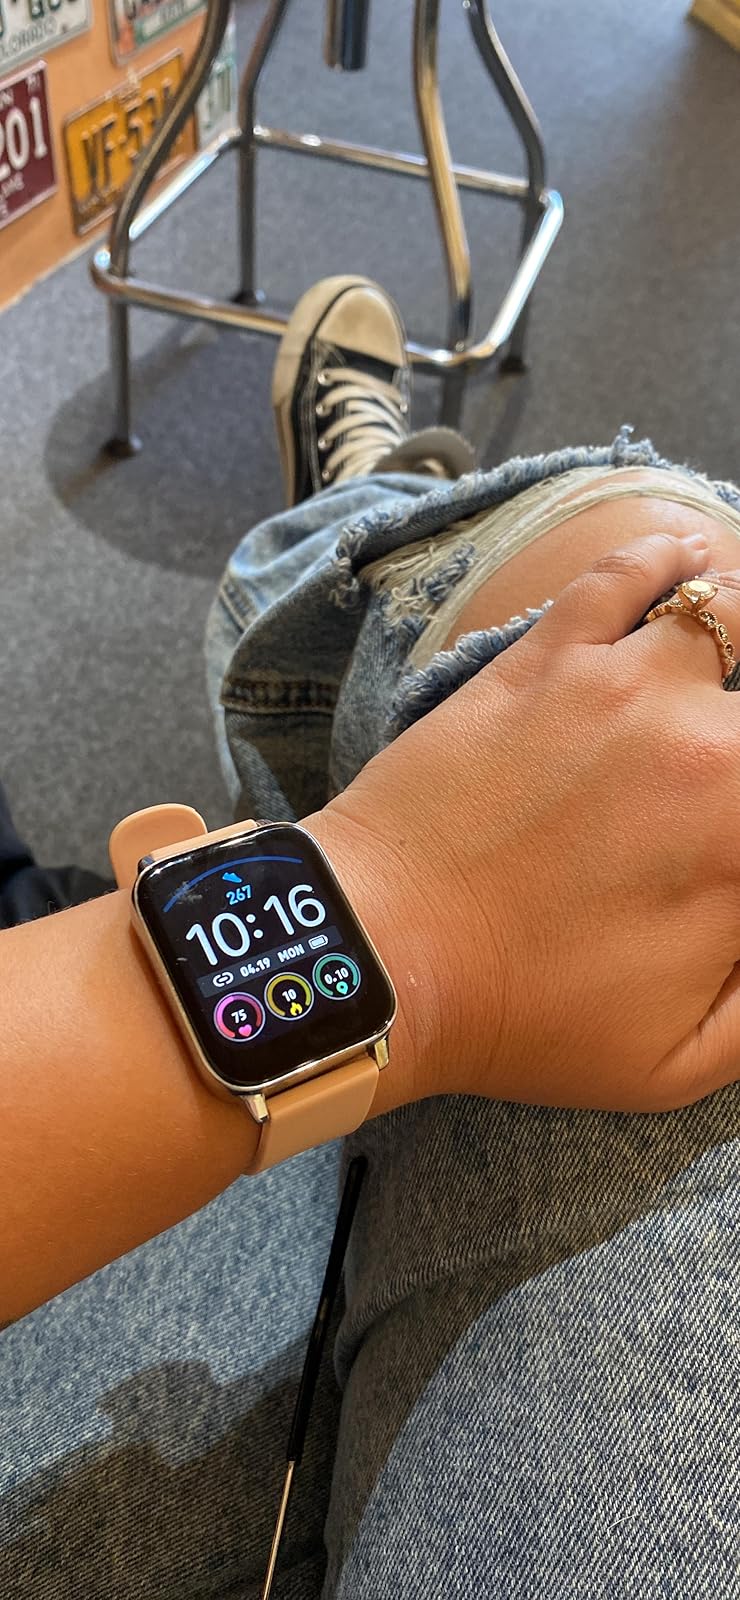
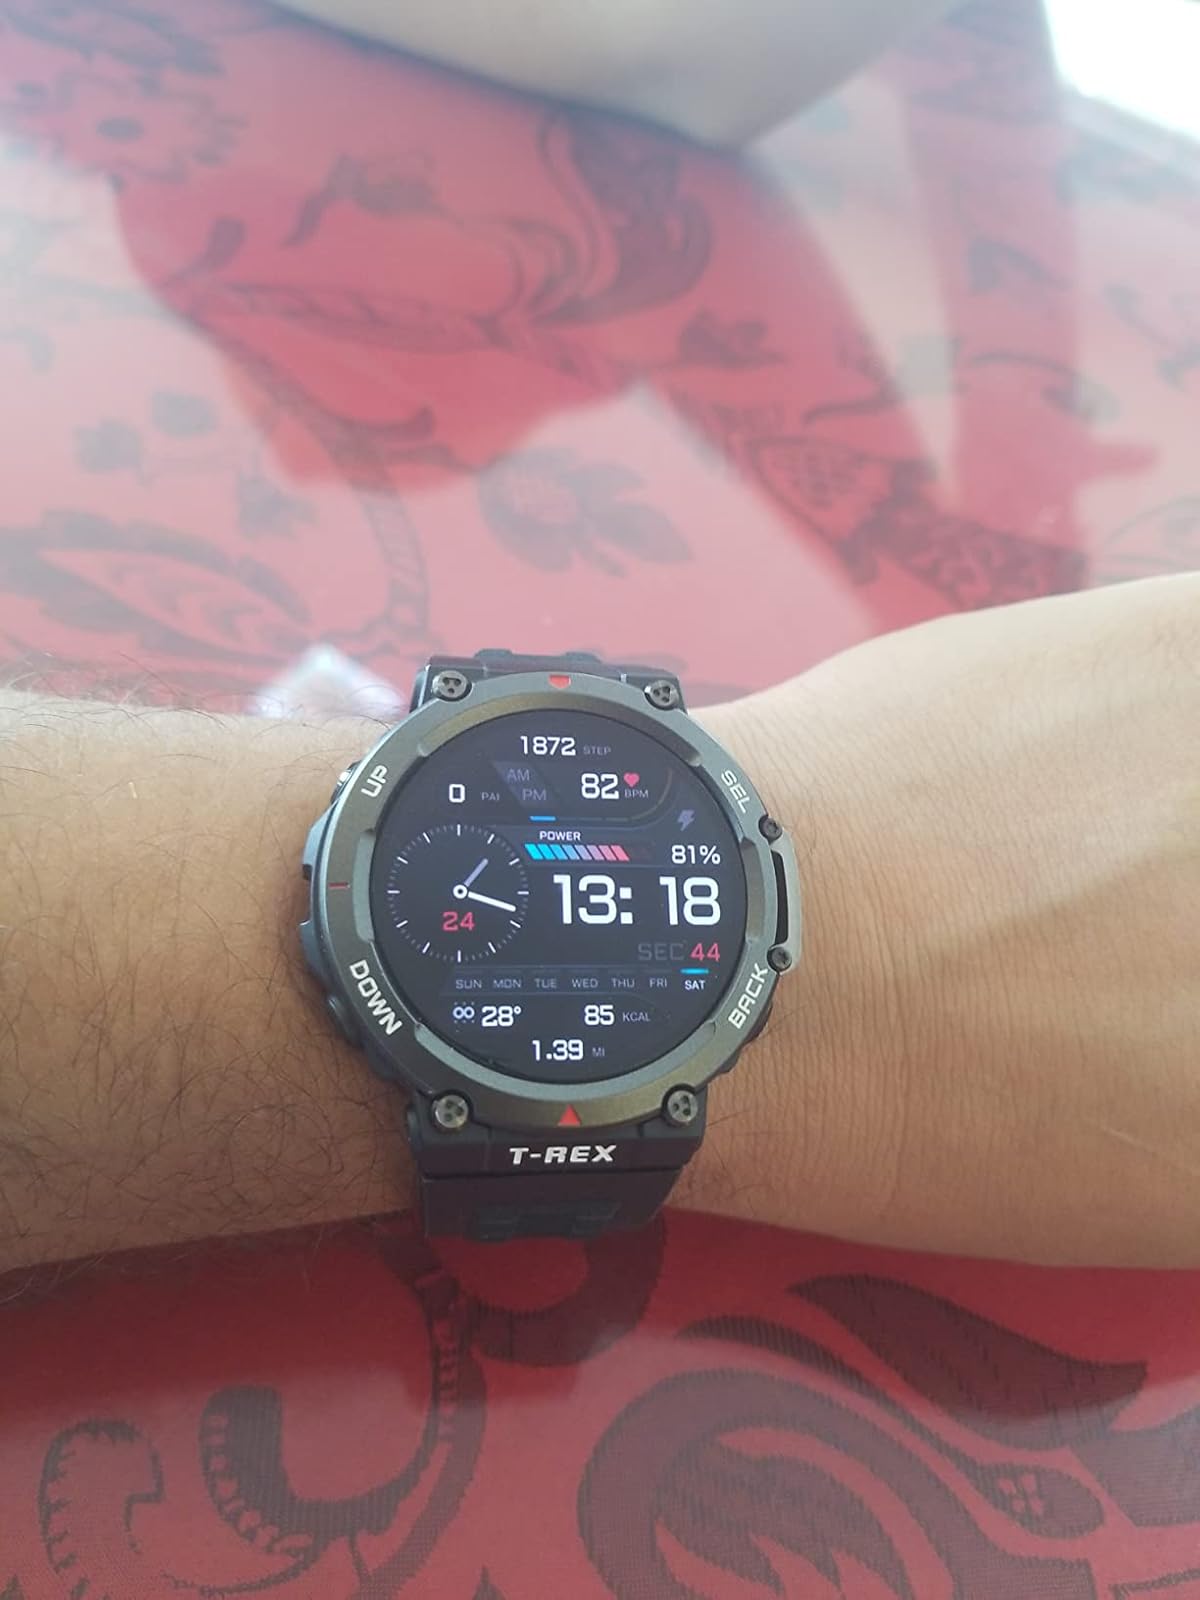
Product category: smartwatch
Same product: no